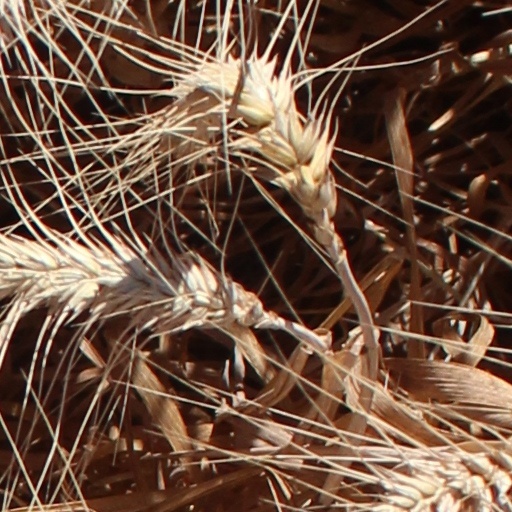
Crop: wheat